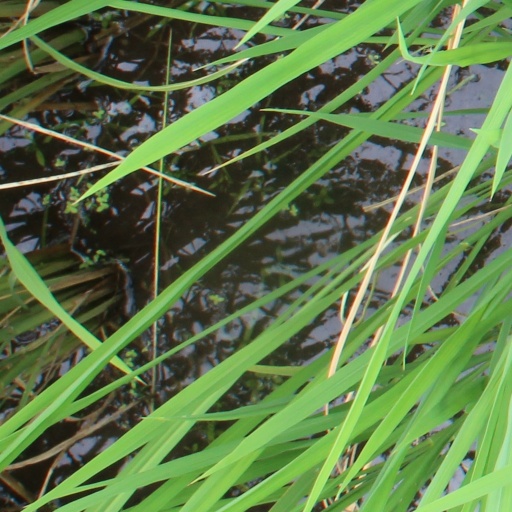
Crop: rice